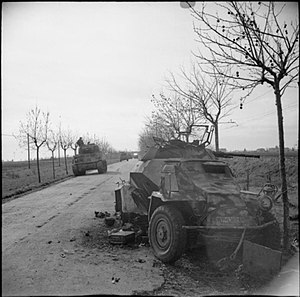
Leichter Panzerspähwagen
En ødelagt Sd.Kfz. 222 panservogn
Leichter Panzerspähwagen var en serie af lette 4x4 panservogne fremstillet i Tyskland fra 1935 til 1944.